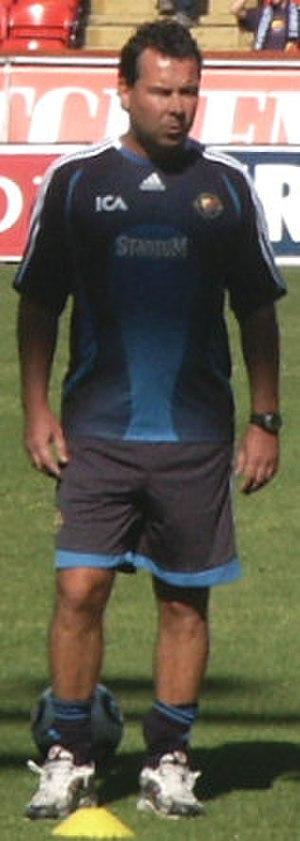
Stefan Rehn, né le 22 septembre 1966 à Stockholm, est un footballeur suédois, qui évoluait au poste de milieu de terrain a l'IFK Göteborg et en équipe de Suède.